Arthur Young (actor)

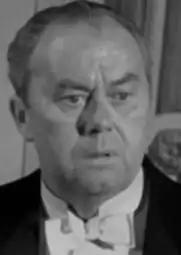
in "An Inspector Calls" (1954)

Arthur Young (2 September 1898 – 24 February 1959) was an English actor, notable for roles including Gladstone in the 1951 "The Lady with a Lamp". He can be seen as a window cleaner in the film "Radio Parade of 1935". He regularly appeared in BBC radio plays and was a member of the Corporation’s Drama Repertory Company in the late 1950s. His stage work encompassed West End revue, as well as Stratford.